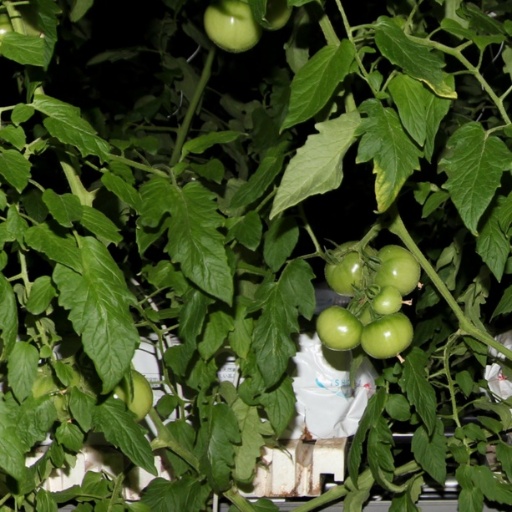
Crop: tomato